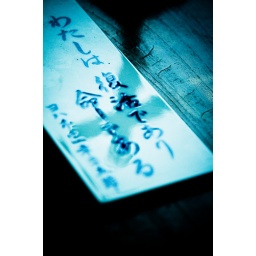
this title from the stone roses but there's a same words on in Japanese.